Lichtburg

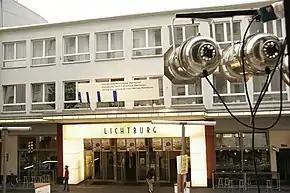
Entrance to the Lichtburg Filmpalast in Oberhausen

The Lichtburg in Berlin opened on Christmas Day in 1929. It was designed by Rudolf Fränkel as the centrepiece of his housing development in Gesundbrunnen (Fränkel's first project as an independent architect) and was next to the Gesundbrunnen station. It seated 2,000 and was part of an entertainment complex which also contained spaces for dancing and banqueting, meeting rooms, restaurants, bars, cafes, shops and a bowling alley. It was one of the most important cinemas in Germany.